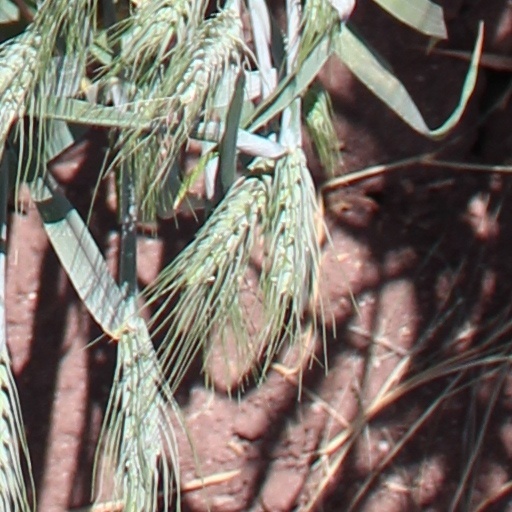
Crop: wheat